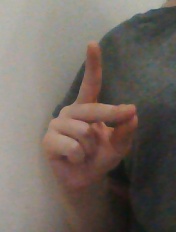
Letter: ta